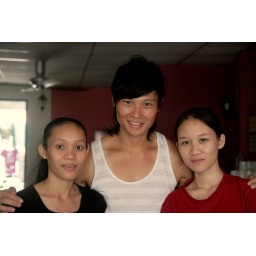
I'm towering over the lovely girls manning the front desk at Carpenter Guesthouse.